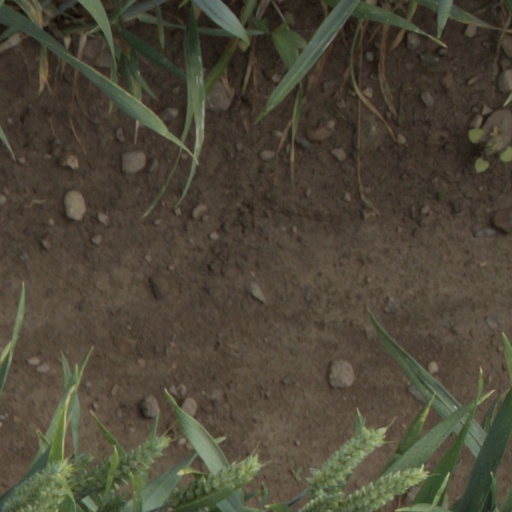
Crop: wheat